British Army during the Second World War

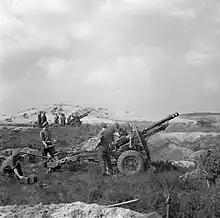
25-pounders firing in support of the Guards Armoured Division September 1944

In 1944, the division's armoured regiments comprised 78 tanks. The regimental headquarters was equipped with four medium tanks, an anti–aircraft troop with eight Crusader Anti–Aircraft tanks, and the regiment's reconnaissance troop with eleven Stuart tanks. Each regiment also had three Sabre squadrons; generally comprising four troops each of four tanks, and a squadron headquarters of three tanks. The Sabre Squadrons contained three close support tanks, 12 medium tanks, and four Sherman Fireflys. Additionally, 18 tanks were allocated to the armoured brigade's headquarters and a further ten to the division's headquarters.